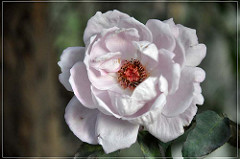
Flower: rose